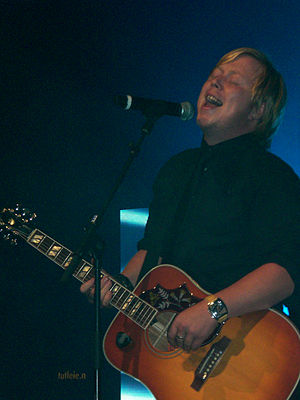
Kurt Nilsen
Kurt Erik Kleppe Nilsen er en norsk musiker. Han vandt den norske udgave af Idol i 2003, og hans første single, She's so high, blev den mest solgte i Norge nogensinde. Senere vandt han også World Idol i 2004, hvor han slog sangere fra 10 andre nationer, heriblandt Kelly Clarkson fra USA.